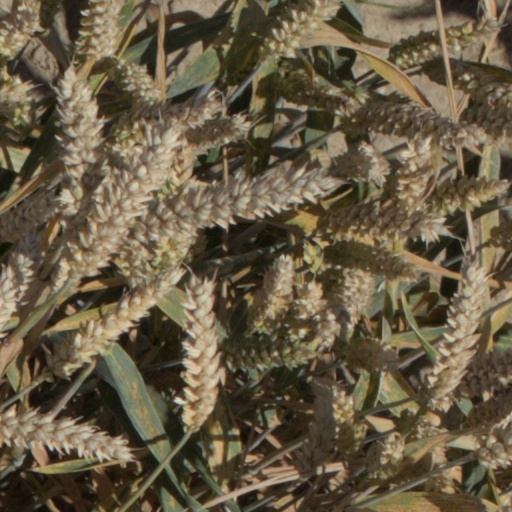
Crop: wheat